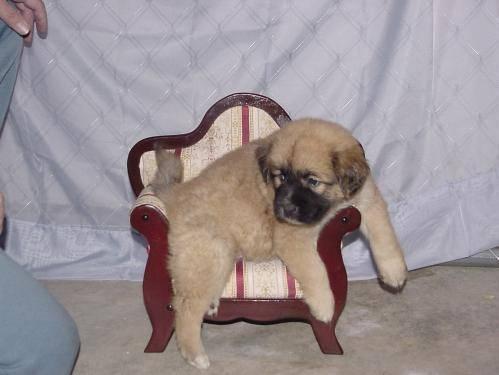
dog